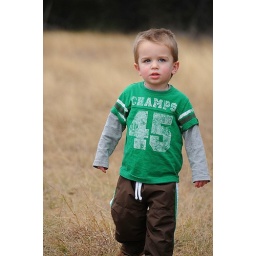
running in the field